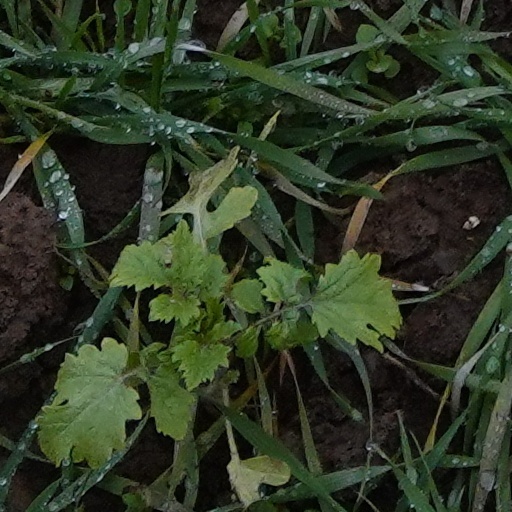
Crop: wheat